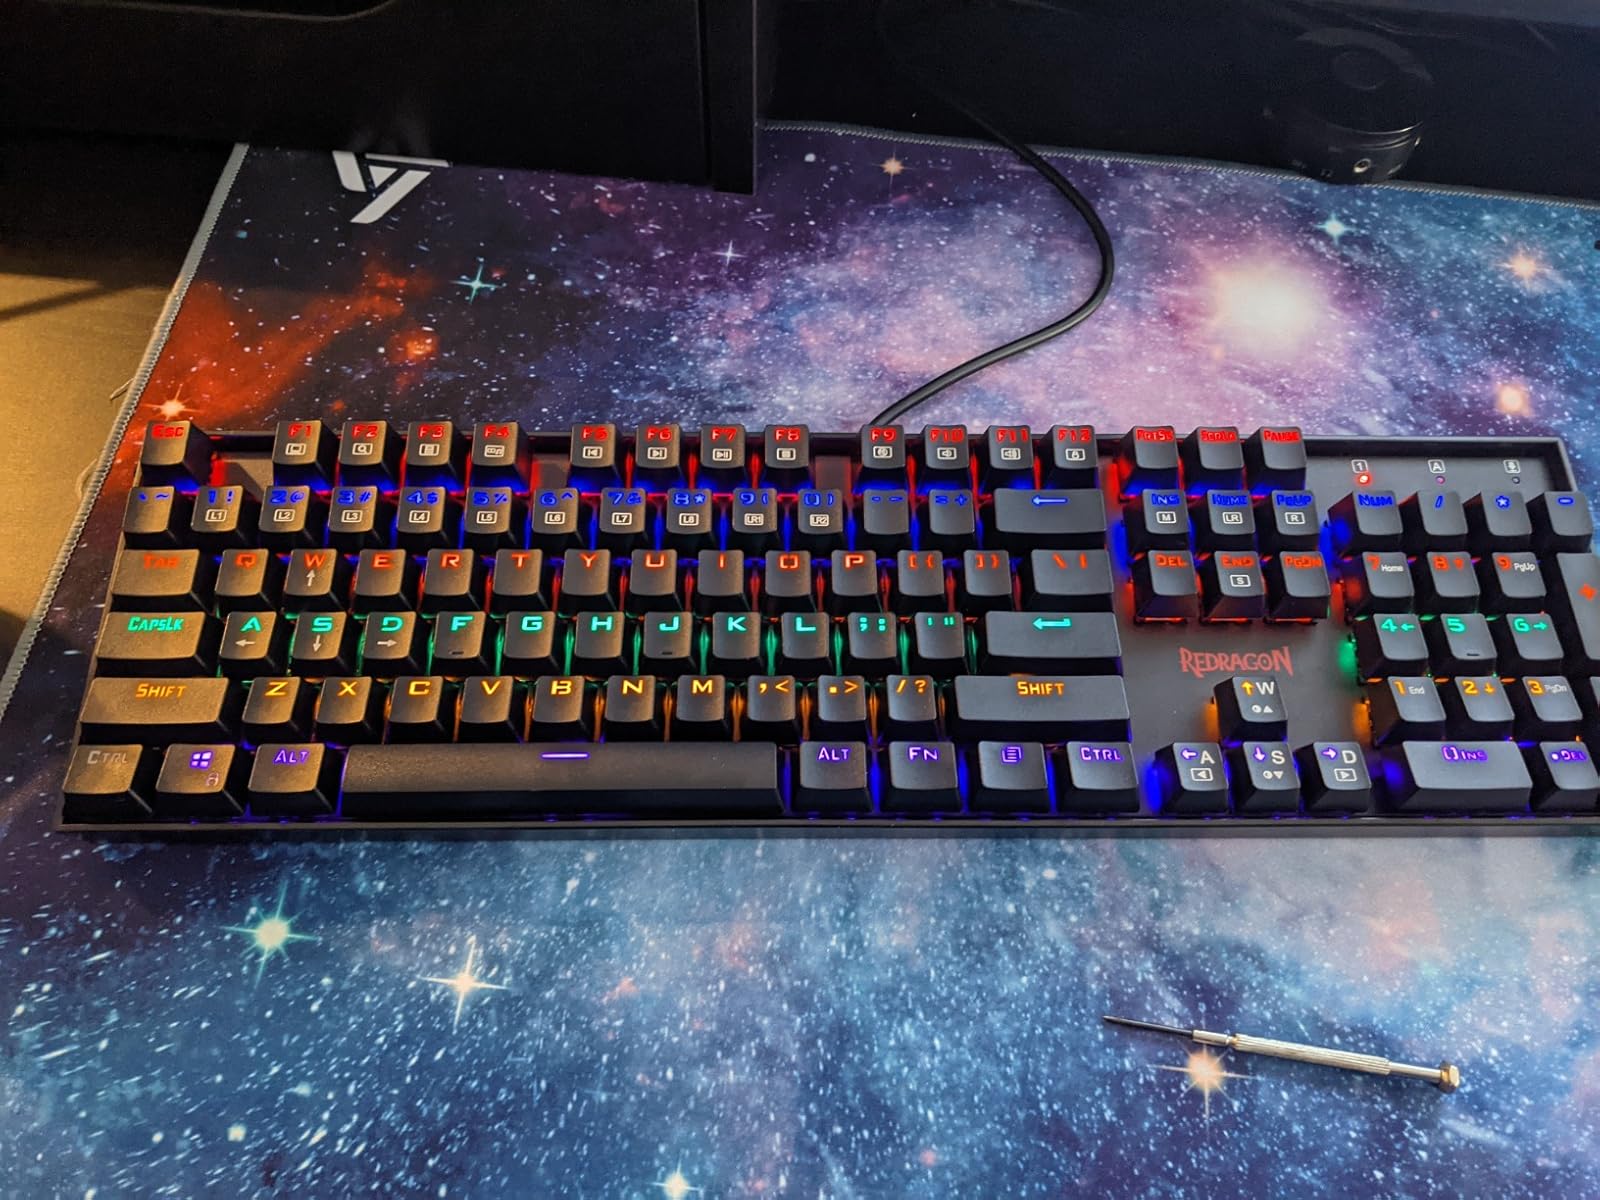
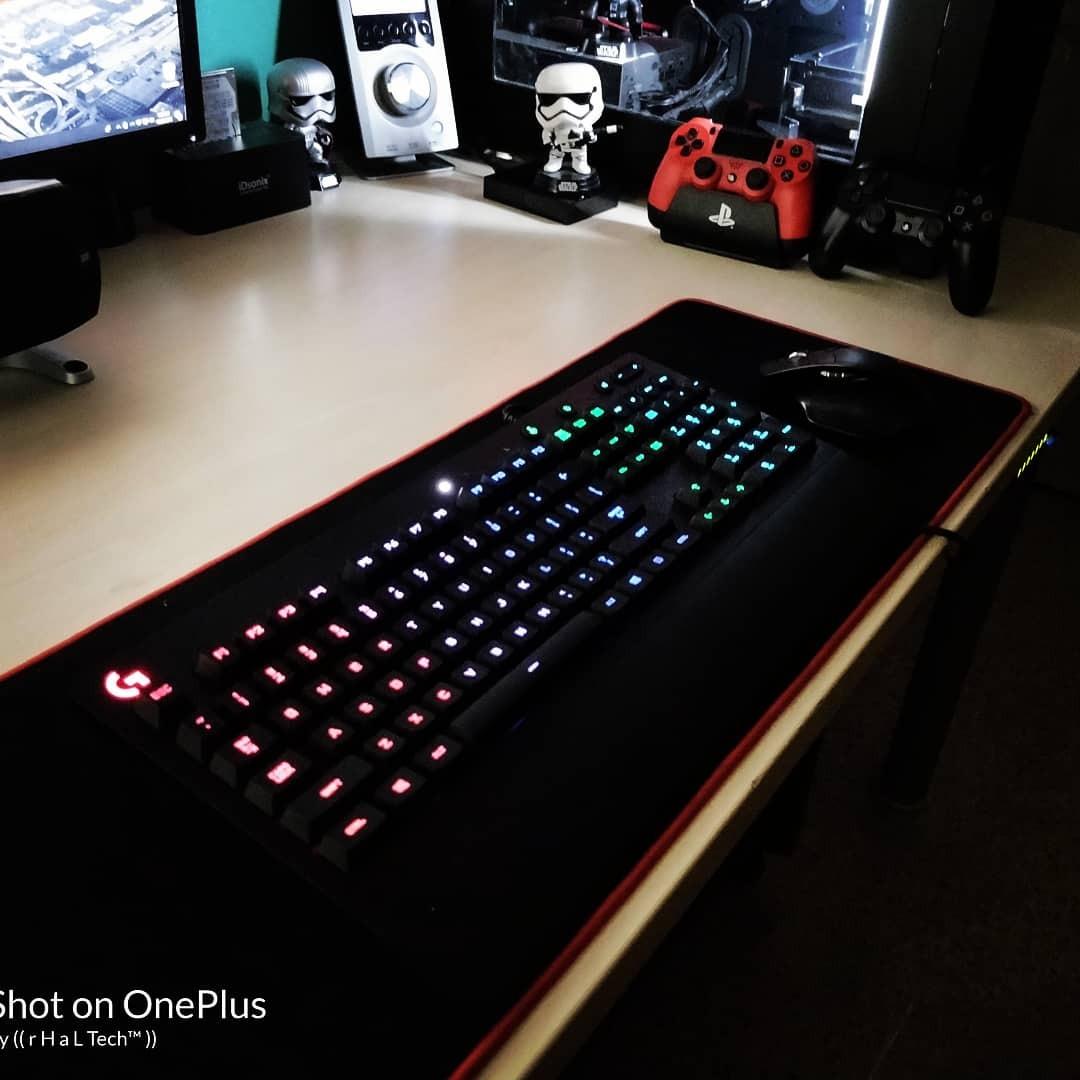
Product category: keyboard
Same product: no